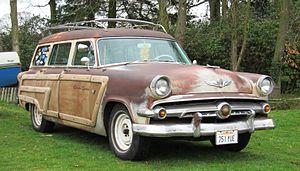
Ford Country Squire at Weston Park
La famille Martin, originaire de Portland, Oregon aux États-Unis, disparut le 7 décembre 1958 dans la gorge du Columbia pendant une excursion pour chercher de la végétation pour leurs décorations de Noël. Les disparus sont Kenneth, sa femme Barbara et leurs trois filles Barbara, Susan et Virginia. Les Martin a également un fils majeur, Donald, qui est en poste dans l'État de New York pour l'US Navy lors de la disparition de sa famille. Plusieurs mois après la disparition, les corps de Susan et Virginia sont retrouvés en aval du fleuve, à une distance approximative de 48 km l'un de l'autre.